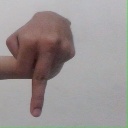
अक्षर: प